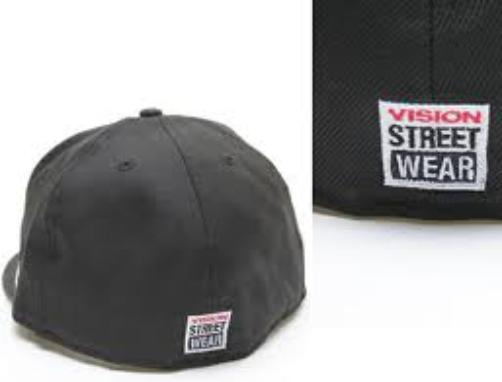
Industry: Clothes